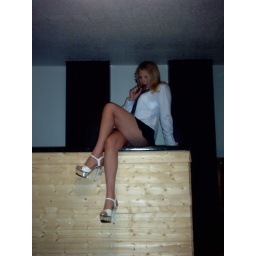
her in doors on my bar in the early days